Salt Lake City

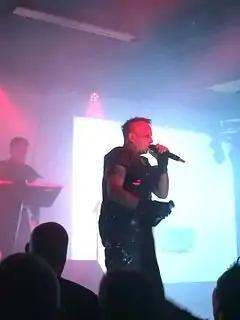
Hocico performing at the 2015 Dark Arts Festival

The Salt Lake City and County Building has been the seat of city government since 1894. It also served as Utah's first statehouse from 1896 until the current Utah State Capitol was dedicated on October 9, 1916.